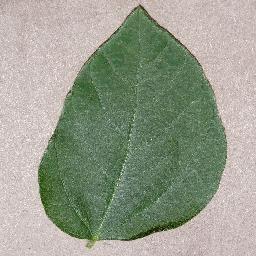
Label: Soybean___healthy